Military Intelligence Corps (United States Army)

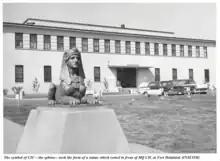
The sphinx stands guard in front of the former headquarters of the Counter Intelligence Corps at Fort Holabird

On 1 September 1954, the Assistant Chief of Staff for Intelligence (ACSI) officially redesignated the CIC Center, Fort Holabird, Maryland, as the United States Army Intelligence Center, and the Chief of the Counter Intelligence Corps became its Commanding General. The following year, the Intelligence Center expanded further with the addition of the Photo Interpretation Center. Additionally, combat intelligence training (including order of battle techniques, photo interpretation, prisoner of war interrogation, and censorship) was transferred from the Army General School at Fort Riley, Kansas, to Fort Holabird, giving the commanding general the additional title of commandant, U.S. Army Intelligence School. This arrangement centralized nearly all intelligence training at the U.S. Army Intelligence Center and School, Fort Holabird.